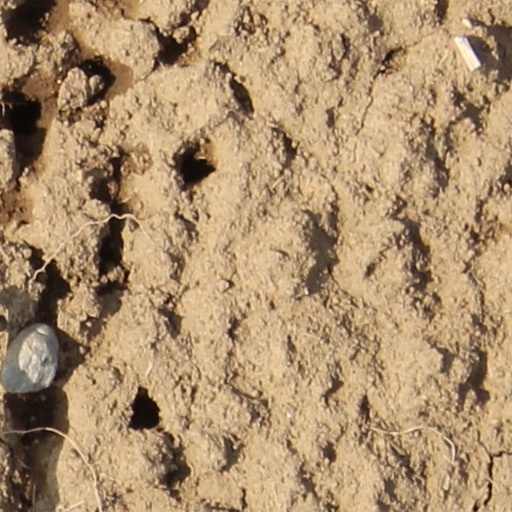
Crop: wheat